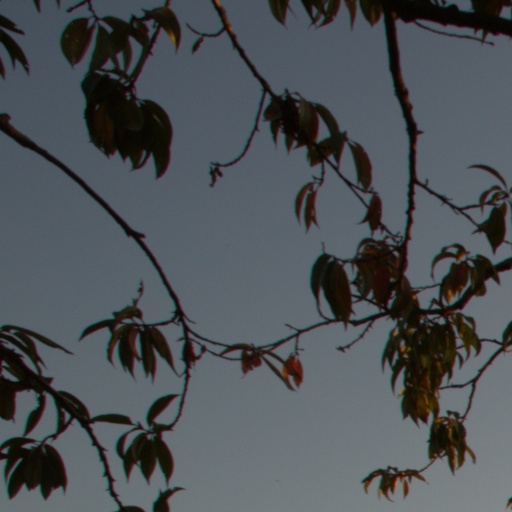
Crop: grape